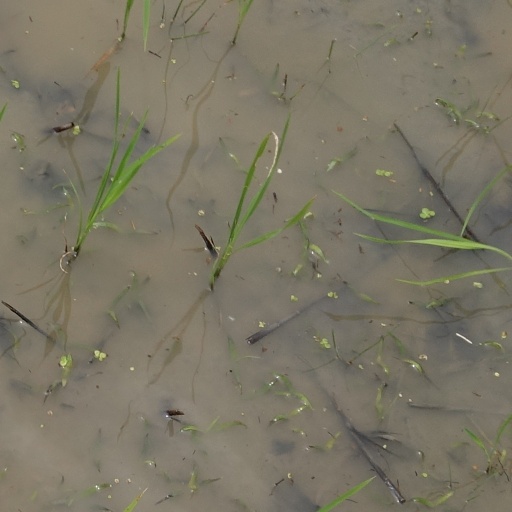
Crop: rice